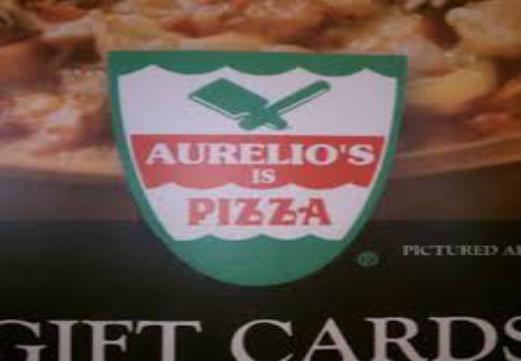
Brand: Aurelio's Pizza
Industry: Food